Dirmstein

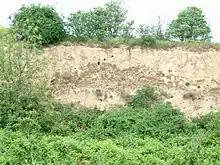
Loess wall at Obersülzer Straße

The area between the south corner of the "Kellergarten" and the Eckbach includes the "Dicker Baum" ("Fat Tree"), a roughly 200-year-old sycamore. With a trunk girth of some 6 m and a height of more than 20 m, the mighty tree is said to be a natural monument.